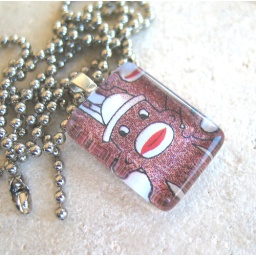
Up-cycled paper under glass